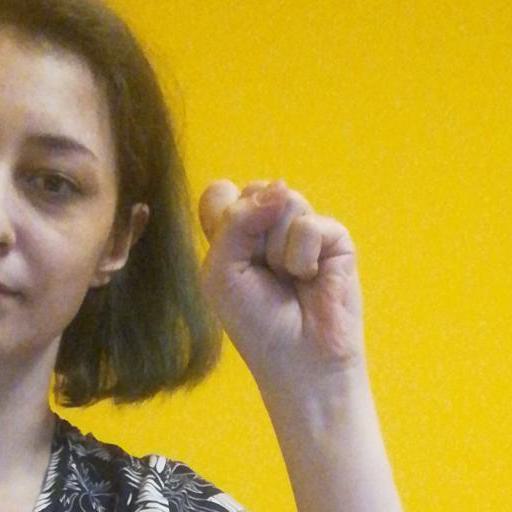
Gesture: fist